Cupio dissolvi

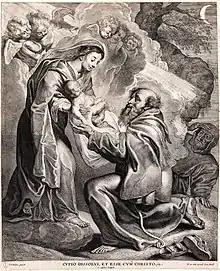
"Cupio dissolvi et esse cum Christo", engraving by Cornelis Visscher of Francis of Assisi receiving the infant Jesus from Mary in a vision.

The phrase occurs in one of Paul's ecstasies, the loosening of the soul from the body being a prerequisite to joining Christ. A traditional use is found, for instance, in "The Seven Modes of Sacred Love", by Brabantian mystic Beatrice of Nazareth (1200–1268): a complete release of the soul into eternal love. A similar use is found in a twelfth-century Old English homily on St. James from Trinity College, Cambridge, MS.B.14.52: "Hateful to me is this earthly life, and I long for Christ".